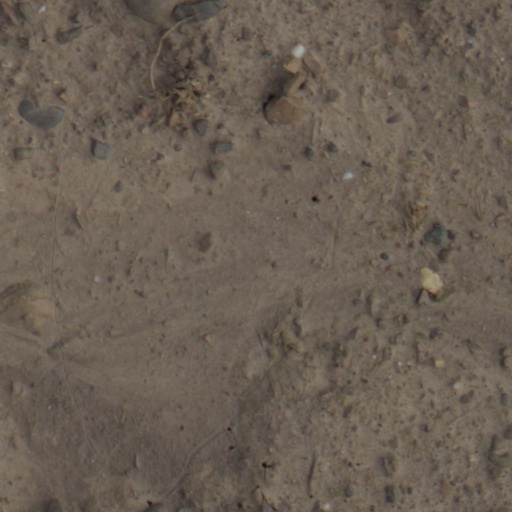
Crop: wheat